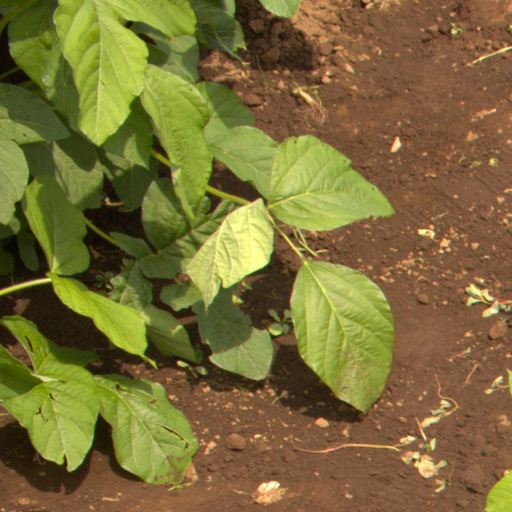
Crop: soybean